Miller (crater)

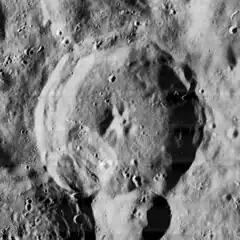
Lunar Orbiter 4 image

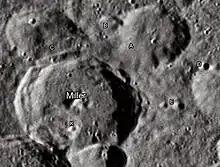
Miller crater and its satellite craters taken from Earth in 2012 at the University of Hertfordshire's Bayfordbury Observatory with the telescopes Meade LX200 14" and Lumenera Skynyx 2-1

Miller is a lunar impact crater that lies amidst the rugged terrain in the southern part of the Moon. It is attached to the northern rim of the smaller crater Nasireddin, and the outer rampart of the latter reaches almost to the central peak formation at the midpoint of Miller's interior floor. Together with Huggins to the southwest and Orontius to the south-southwest, this foursome forms a chain of craters forming an arc that curves towards the north. The northwest rim of Miller in turn is attached to the satellite crater Miller C, forming the end of the arc. To the southeast lies Stöfler. The crater is named after British chemist William Allen Miller.